Johnny Pesky

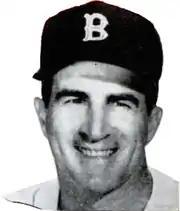
Pesky in 1963

Pesky enjoyed two winning seasons in Seattle. At the close of the 1962 campaign, Boston owner Tom Yawkey elevated manager Pinky Higgins to the club's vacant post of general manager and personally appointed Pesky as Higgins's replacement. Although the selection of Pesky was a popular choice, the Red Sox were a second division team and notorious as a "country club"—a group of unmotivated players who did what they wanted, when they wanted. In addition, Higgins and Pesky were not particularly close, and the general manager would be accused of undermining Yawkey's hand-picked skipper.